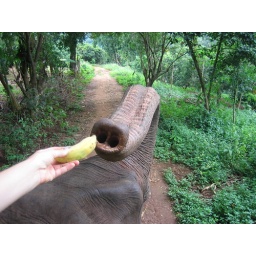
our giant elephant ate his bunch of bananas in the beginning and ran out of energy half way through